Anarchism in the Czech Republic

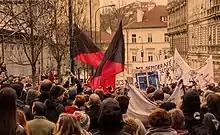
Anarchist demonstration in the Czech Republic on 5 February 2016

Anarchism in the Czech Republic is a political movement in the Czech Republic, with its roots in the Bohemian Reformation, which peaked in the early 20th century. It later dissolved into the nascent Czech communist movement, before seeing a resurgence after the fall of the Fourth Czechoslovak Republic in the Velvet Revolution.